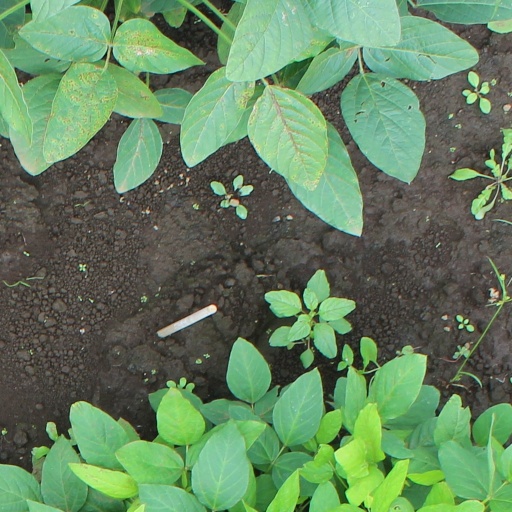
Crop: soybean